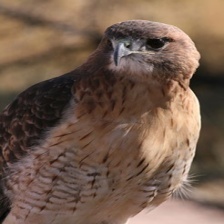
Species: NORTHERN GOSHAWK
Scientific name: ACCIPITER GENTILIS